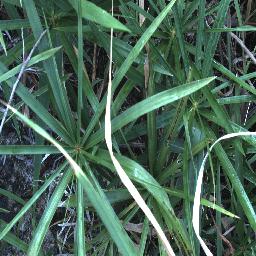
Label: negative